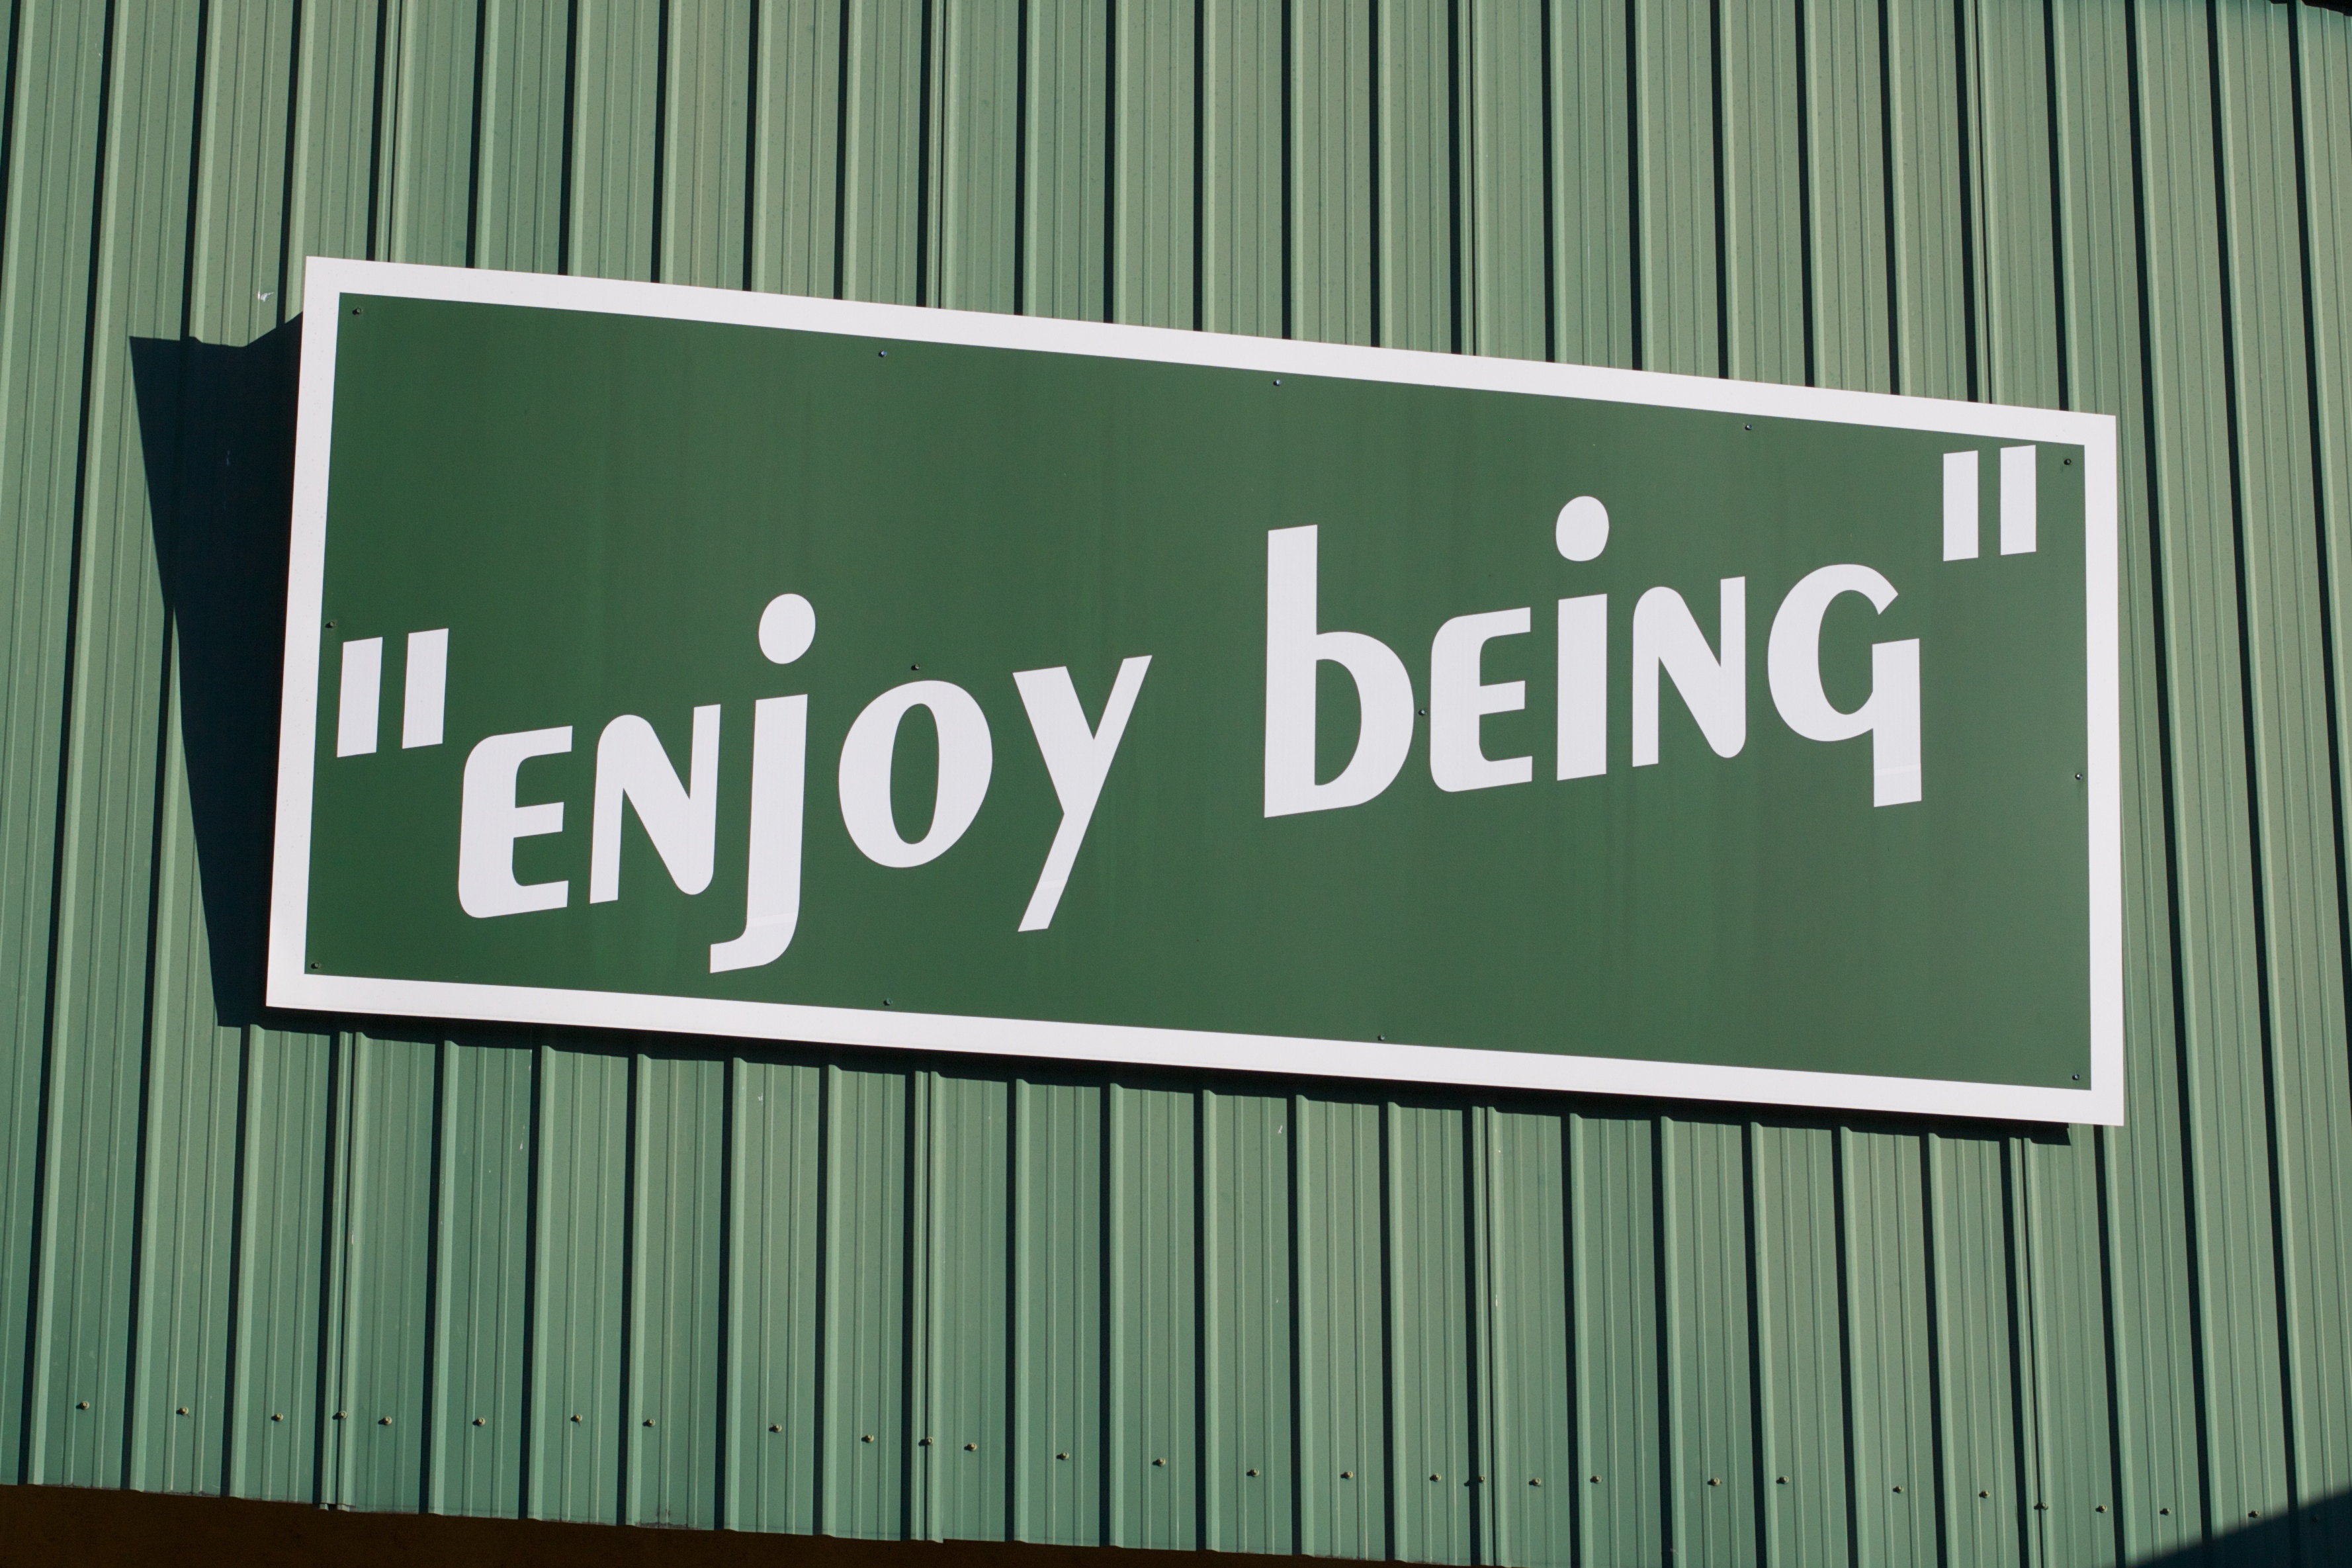
number, advertising, sign, green, banner, street sign, signage, brand, font, shape, vehicle registration plate